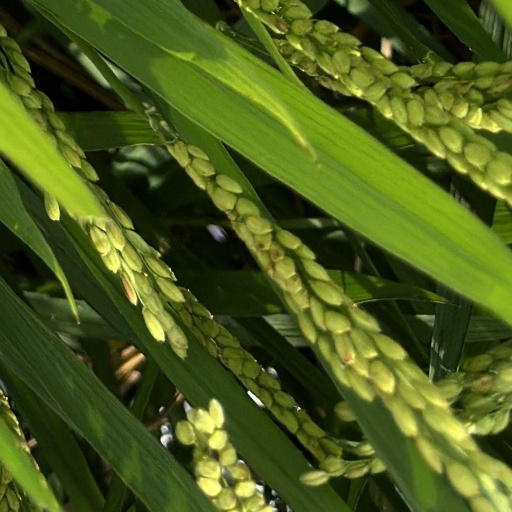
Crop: rice